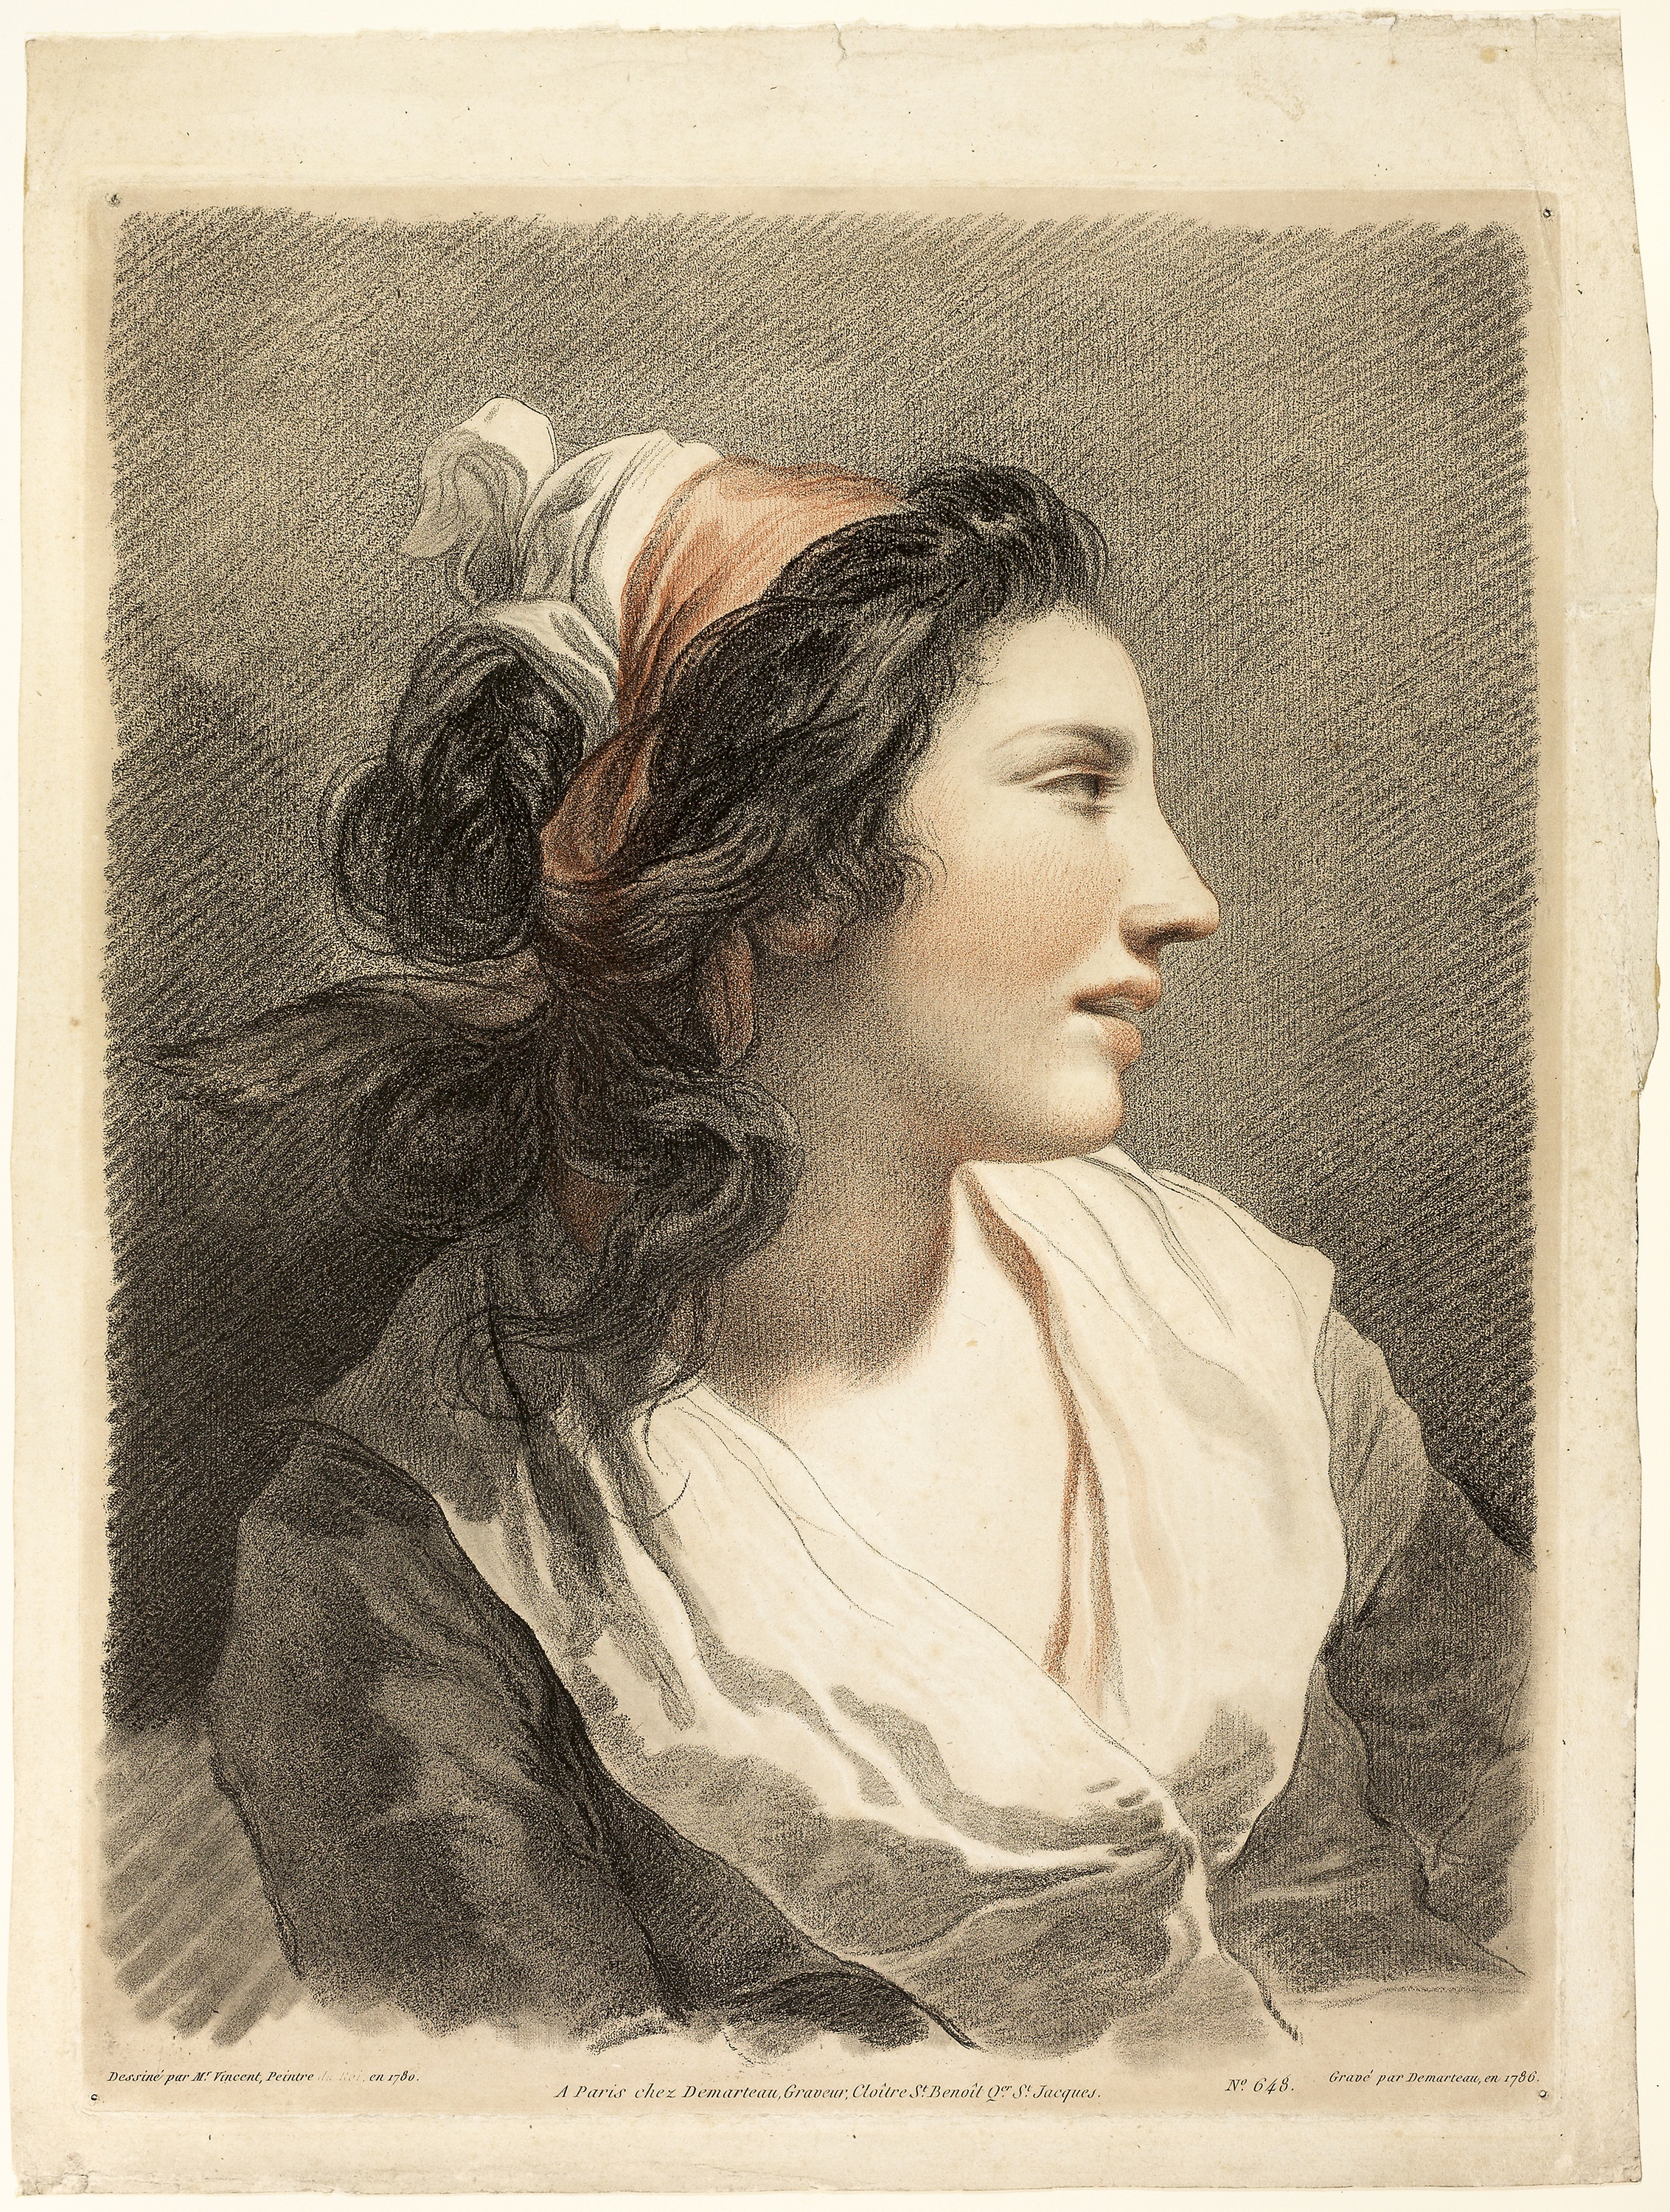
photograph, painting, art, portrait, stock photography, long hair, picture frame, vintage clothing, photography, illustration, drawing, self portrait, visual arts, artwork, style